Campo Pequeno Bullring

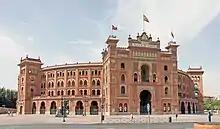
Plaza de Toros de Las Ventas, Madrid, Spain

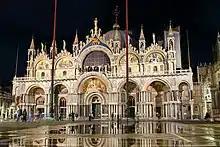
Basilica San Marco, Venezia, Italia

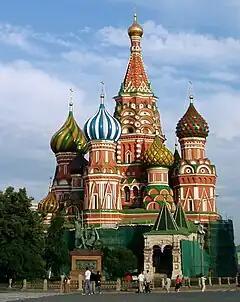
S. Basil's Cathedral, Moscow, Russia

The first project for the bullfight square is inspired by the one in Madrid, with a neo-mudéjar style. It was projected with an architectural Arabic style, like the one in Madrid. The Portuguese architect Dias da Silva is one of the main names behind the construction of this square, alongside Henrique Sabino dos Santos and the French contractor Emile Boussard. The construction of the square went according to Dias da Silva's project, using mainly brick but also metal (mainly on the domes), giving it a more modern and innovative look. The domes also had inspiration in the Byzantine, Russian and Hindo-Islamic architecture, having similarities with the St Mark's Basilica in Venice and with the S. Basil's Cathedral in Moscow.